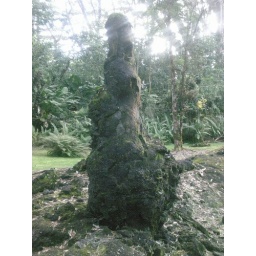
Lava tree state monument near Hilo.